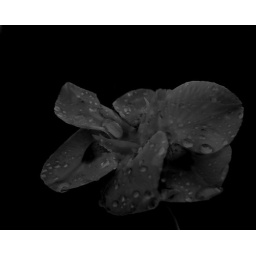
flower in black and white